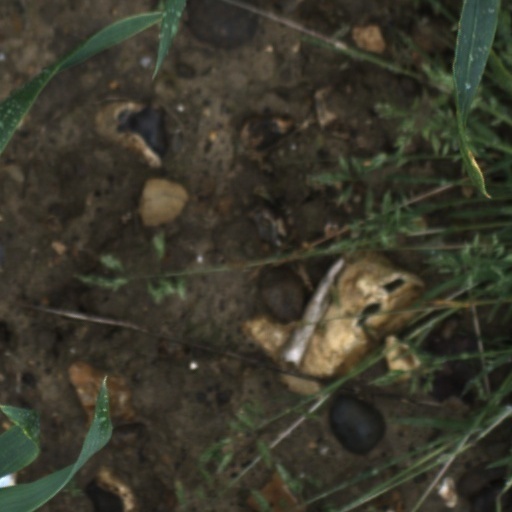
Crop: wheat